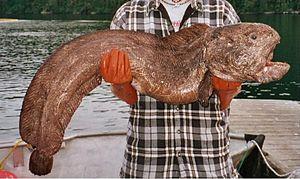
Anarhichas est un genre de poissons anguiliformes de la famille des Anarhichadidae, souvent appelés « poissons-loups ».
Les Anarhichadidae forment une famille de poissons-loups, de l'ordre des Perciformes.